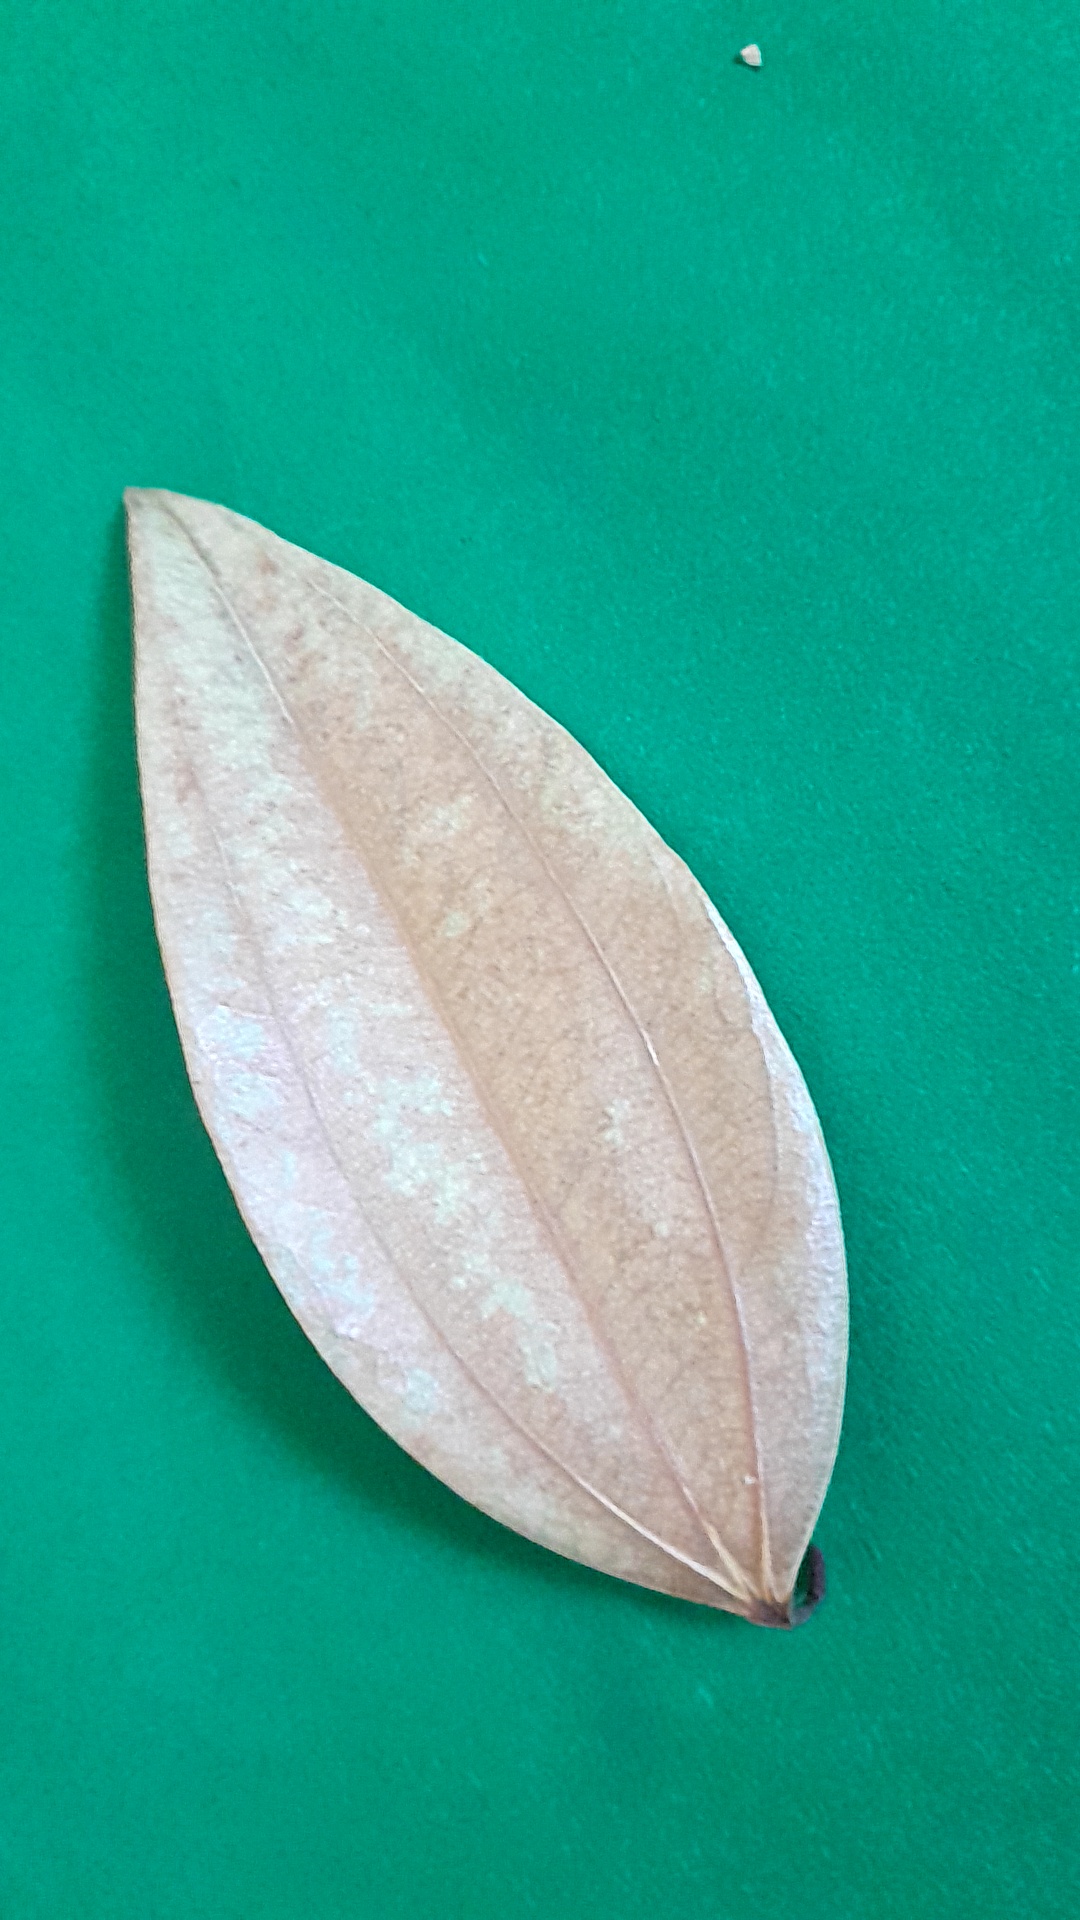
Label: Dry Leaf